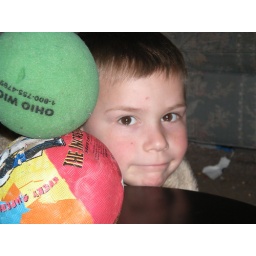
Sully balancing balls in a tiger suit